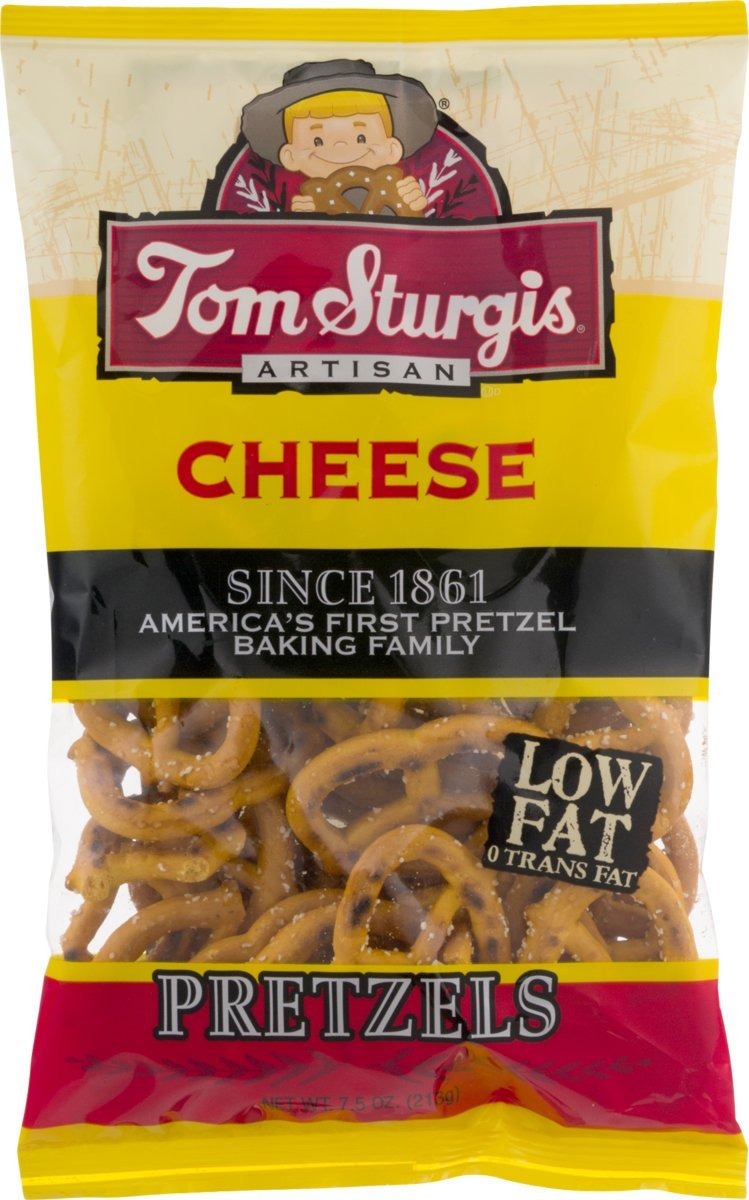
Item Name: Tom Sturgis Artisan Low Fat Cheese Pretzels 7.5 oz. Bag (4 Bags)
Bullet Point 1: Tom Sturgis Artisan Low Fat Cheese Specials
Bullet Point 2: Available in orders of 2, 3, 4 or 6 bags.
Bullet Point 3: Since 1861 America's first pretzel baking family.
Bullet Point 4: Made with all natural ingredients. There are zero grams trans fat.
Product Description: Almost 150 years doing the same thing, we can hardly believe it, can you? Tom Sturgis (baking for six decades), is still improving the pretzel. Tom's father, Marriott (Tom Sr.), learned to bake artisan pretzels in the early 1900's. But you have to go back to 1861 when my great, great grandfather, Julius Sturgis, first baked pretzels to get to the origin of pretzel baking in America... almost 150 years ago. Today we have fourth, fifth, and sixth generations working together to bring you a wonderful taste of baking history. Sincerely, Bruce T. Sturgis
Value: 30.0
Unit: Ounce

Price: 34.99